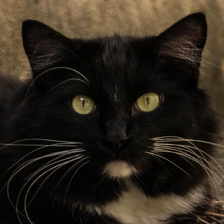
Label: animals